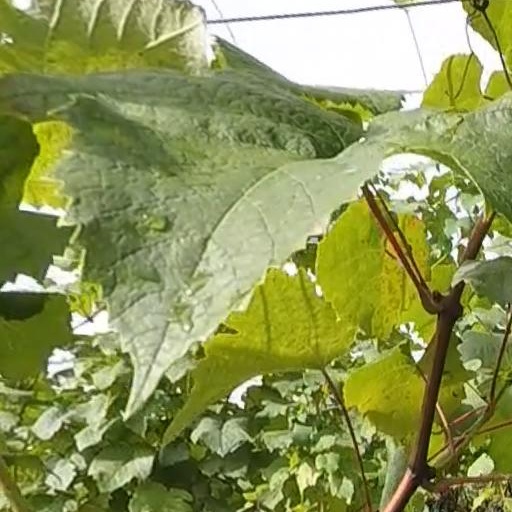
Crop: grape